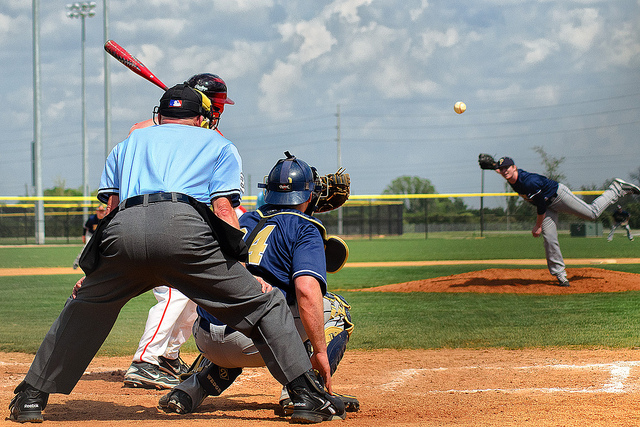
cầu thủ ném bóng đang phát bóng về phía cầu thủ bắt bóng